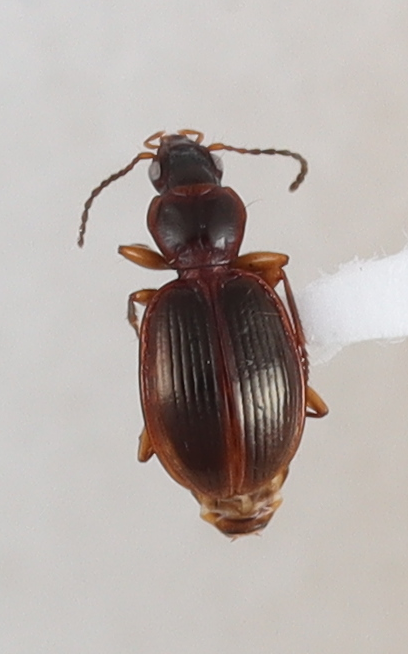
Scientific name: Mecyclothorax konanus
Plot: 14
Trap: W
Collected: 20240814